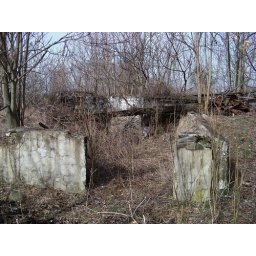
Rooms that once connected the barn to the main house of a corporate dairy near Goshen, NY.